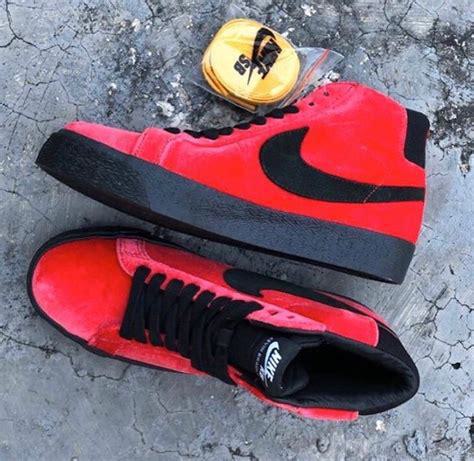
Brand: Nike
Model: Blazer SB